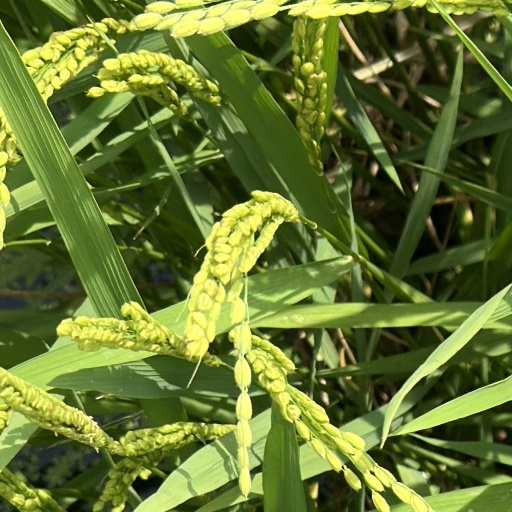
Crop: rice